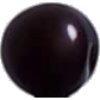
Label: cherry_wax_black